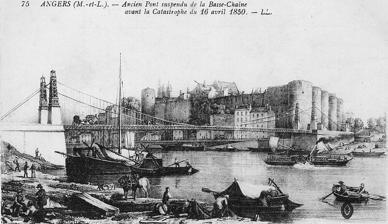
Building: Angers Bridge
Country: France
Year built: 1839
Bridge in Angers, France Angers Bridge Coordinates 47°28′14″N 0°33′50″W / 47.4706°N 0.5639°W / 47.4706; -0.5639 Crossed Maine River Locale Angers , France Other name(s) Basse-Chaîne Bridge Characteristics Design Suspension bridge Material Cast iron Width 7.2 m (24 ft) Height 5.47 m (17.9 ft) Longest span 102 m (335 ft) History Designer Joseph Chaley and Bordillon Construction start 1836 Opened 1839 ( 1839 ) Collapsed 16 April 1850 Location Angers Bridge , also called the Basse-Chaîne Bridge , was a suspension bridge over the Maine River in Angers , France. It was designed by Joseph Chaley and Bordillon, and built between 1836 and 1839. The bridge collapsed on 16 April 1850, while a battalion of French soldiers were marching across it, killing over 200. The bridge spanned 102 m (335 ft), with two wire cables carrying a deck 7.2 m (24 ft) wide. Its towers consisted of cast iron columns 5.47 m (17.9 ft) tall. Collapse Collapsed Basse-Chaîne Bridge Soldiers stationed in the region frequently used the bridge, and two battalions of the same regiment had crossed earlier that day.  The third battalion arrived during a powerful thunderstorm when the wind was making the bridge oscillate. When the soldiers began to cross, their bodies acted as sails, further catching the wind. Survivors reported that they had been walking as if drunk and could barely keep themselves from falling, first to one side and then to the other.  As usual in crossing that bridge, the soldiers had been ordered to break step and to space themselves farther apart than normal.  However, their efforts to match the swaying and keep their balance may have caused them to involuntarily march with the same cadence, causing resonance .  In any case, the oscillation increased.  At a time when the bridge was covered with 483 soldiers and four other people (although the police had prevented many curiosity seekers from joining the march), the upstream anchoring cable on the right bank broke in its concrete mooring, three to four meters underground, with a noise like "a badly done volley from a firing squad".  The adjacent downstream cable broke a second later, and the right-bank end of the deck fell, making the deck slope very steep and throwing soldiers into the river.  Many of those who fell were saved by their fellow soldiers who had not yet crossed and by residents of Angers who came to the rescue, but a total of 226 people died. The failure was attributed to dynamic load due to the storm and the soldiers, particularly as they seem to have been somewhat in step, combined with corrosion of the anchors for the main cables. The cable anchorages at Angers were found to be highly vulnerable, as they were surrounded by cement, which was believed to rustproof them for the indefinite future. However, the wire strands separated from their cement surrounds. This allowed water to penetrate and corrode the wires. Aftermath The disaster led France to abandon suspension bridges until 1870. There had been similar failures elsewhere, such as that at Great Yarmouth in England in May 1845, when 79 people were killed by the fall of the main deck. The fall of the Angers bridge raised serious questions about the integrity of suspension bridges, and some engineers (such as John A. Roebling ) used reinforced decks in future structures such as the Brooklyn Bridge . Louis Vicat reported in 1853 on the problems with the anchorages, and all similar bridges in France had to be carefully inspected. A new bridge was built on the same site in 1960, using reinforced concrete beams. Related bridge failures The Angers bridge was not the first suspension bridge to collapse. Previous failures included the Dryburgh Abbey Bridge in 1818 and The Royal Suspension Chain Pier in Brighton in 1836. The Menai Suspension Bridge was damaged by wind in 1825, 1836 and 1839. The Broughton Suspension Bridge had collapsed in 1831 when soldiers marched over it in step. Subsequent spectacular suspension bridge collapses caused by wind include the failure of the Tacoma Narrows Bridge in 1940. However, the Angers bridge failure caused by far the greatest number of casualties. When the London Thames Millennium Bridge was opened in 2000, the motion of pedestrians caused it to vibrate, and they fell into step with the vibrations, increasing them. This same mechanism may have increased the vibrations of the Angers Bridge.  The problem at the Millennium Bridge was corrected during the next two years. References